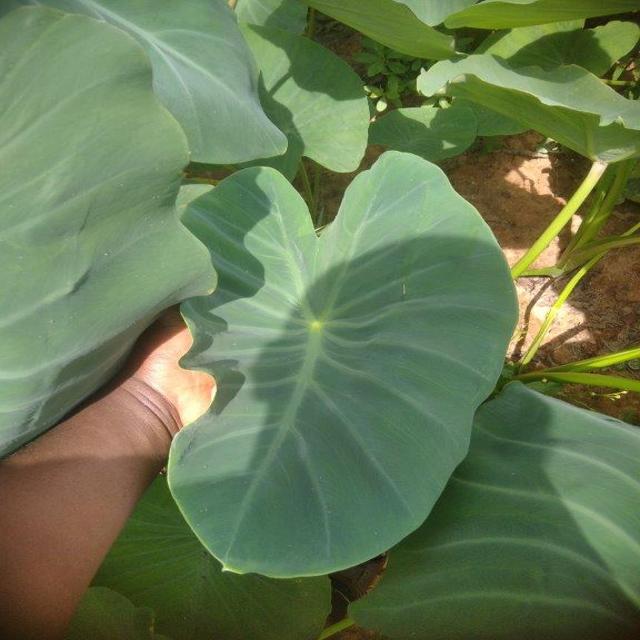
Label: Healthy